Craig Melvin

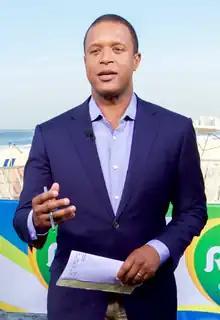
Melvin in 2016

Craig Delano Melvin (born May 20, 1979) is an American broadcast journalist and anchor at NBC News and MSNBC. From August 2018 until January 2025, he was a news anchor on NBC's "Today", in October 2018, a co-host of "Today Third Hour" before being made permanent host in January 2019, and in January 2025, he became a co-anchor for the first and second hours of "Today". Melvin also serves as a fill-in & substitute anchor for the "NBC Nightly News".